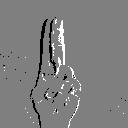
ASL letter: u